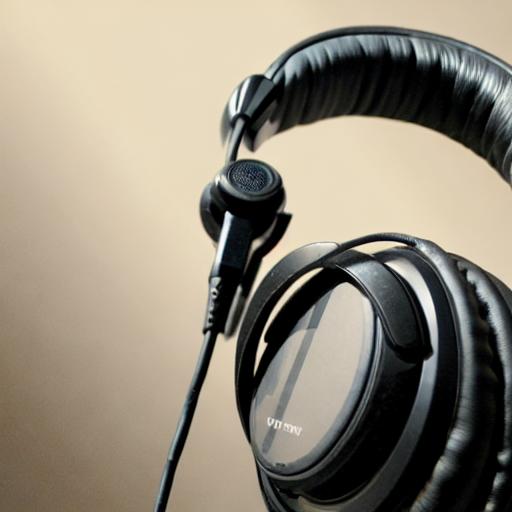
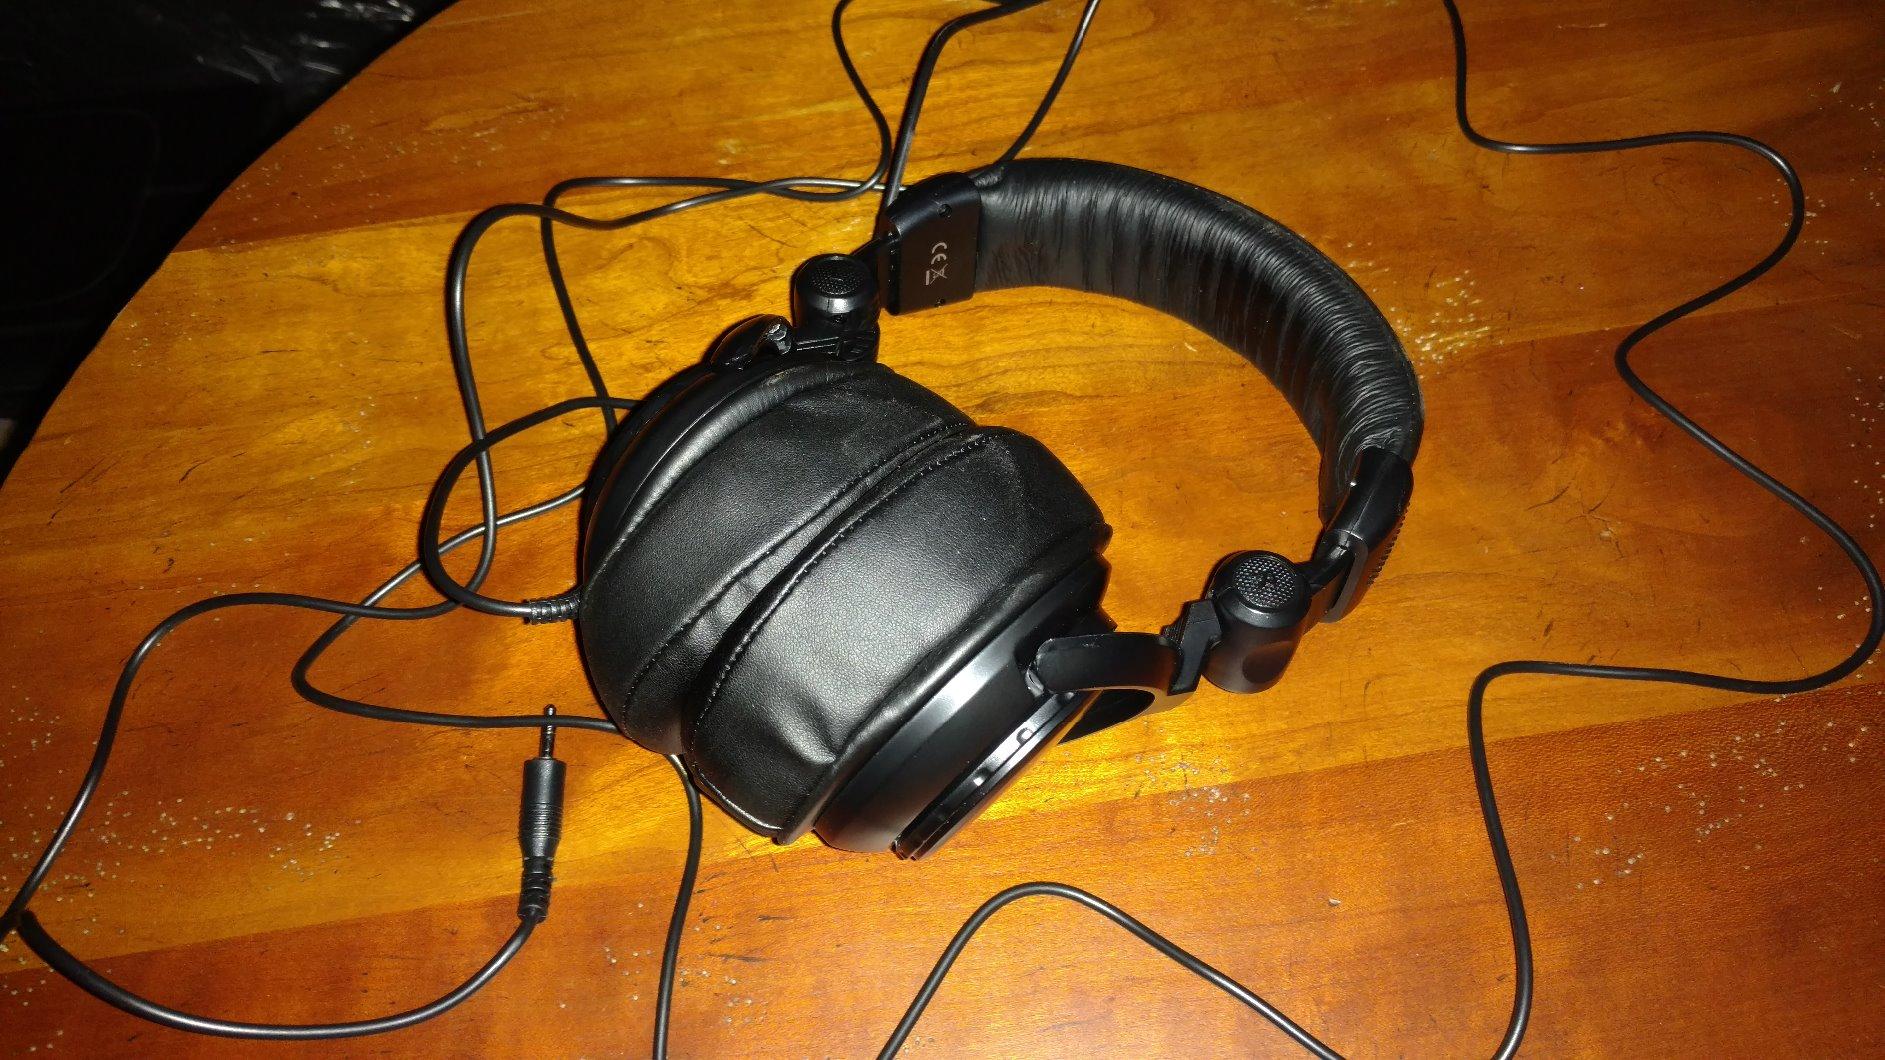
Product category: headphones
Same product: no